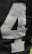
Number: 4